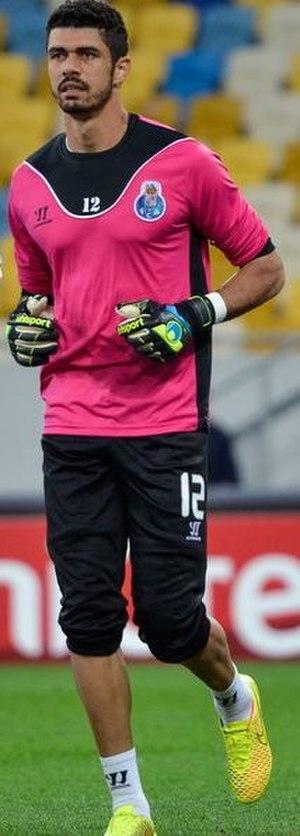
Fabiano Ribeiro de Freitas, plus communément appelé Fabiano, est un footballeur brésilien né le 29 février 1988 à Mundo Novo. Il évolue au poste de gardien de but.